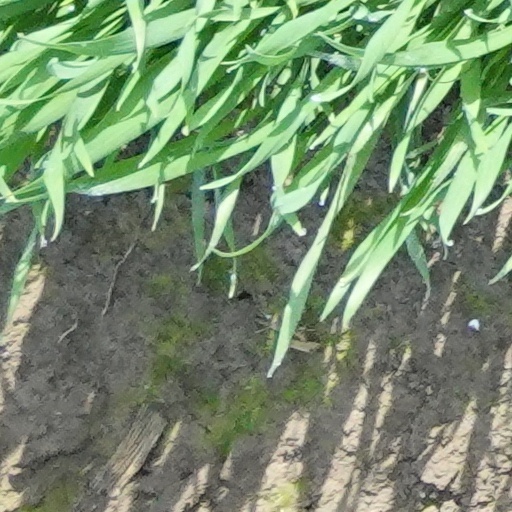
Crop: wheat